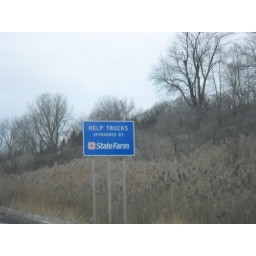
A new blue sign with HELP TRUCKS, a service sponsored by State Farm. Photo taken 12/24/2009.